Introduction to quantum mechanics

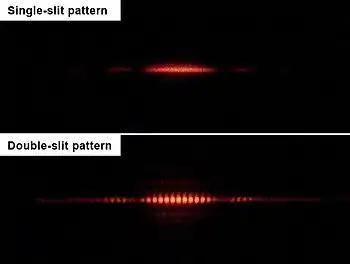
The diffraction pattern produced when light is shone through one slit (top) and the interference pattern produced by two slits (bottom). Both patterns show oscillations due to the wave nature of light. The double slit pattern is more dramatic.

In the double-slit experiment, as originally performed by Thomas Young in 1803, and then Augustin Fresnel a decade later, a beam of light is directed through two narrow, closely spaced slits, producing an interference pattern of light and dark bands on a screen. The same behavior can be demonstrated in water waves: the double-slit experiment was seen as a demonstration of the wave nature of light.